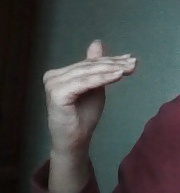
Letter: khaa